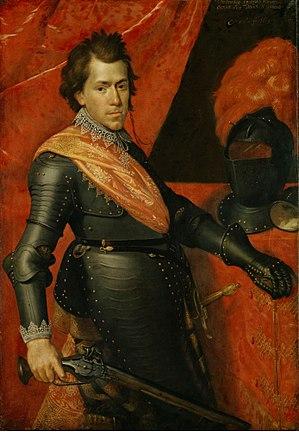
Paulus Jansz. Moreelse est un peintre et architecte néerlandais du siècle d'or. Comme peintre, il réalisa principalement des portraits.
Christian de Brunswick-Wolfenbüttel, né le 20 septembre 1599 à Gröningen et mort le 16 juin 1626 à Wolfenbüttel, est prince de la dynastie des Welf, fils cadet de Henri-Jules de Brunswick-Wolfenbüttel. Il est nommé administrateur luthérien de la principauté épiscopale d'Halberstadt en 1616 ; appelé « le téméraire d'Halberstadt », il compte parmi les chefs militaires les plus connus luttant contre l'empereur Ferdinand II et la Ligue catholique lors de la guerre de Trente Ans.
Le musée Herzog Anton-Ulrich est un musée d'art situé à Brunswick dans le land allemand de Basse-Saxe. C'est l'un des plus anciens musées d'art en Allemagne et le plus important musée d'art dans le Land de Basse-Saxe.